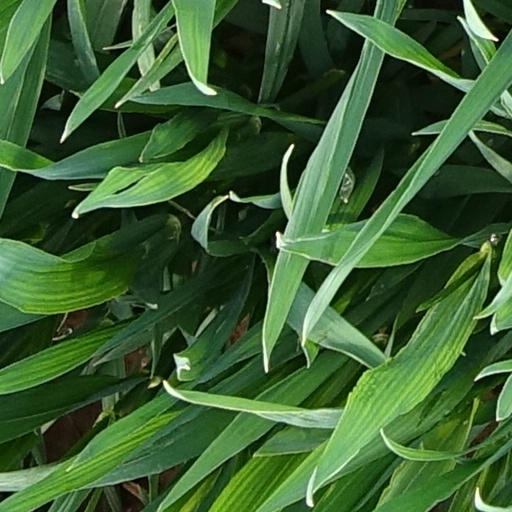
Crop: wheat